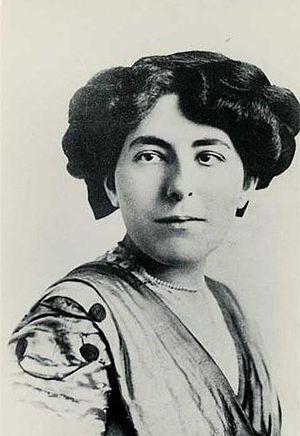
Edna Ferber est une dramaturge et romancière américaine, née à Kalamazoo le 15 août 1885, décédée d'un cancer à New York le 16 avril 1968.